Håkan Hallin

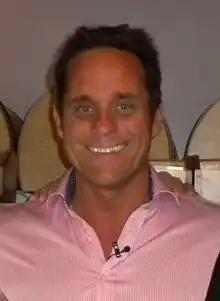
Hallin in 2012

Håkan Börje Hallin (born 13 November 1968) is a Swedish television personality and bartender. He is best known for appearing in the reality series "Färjan".